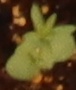
Label: Flax